Blake Anderson (American football)

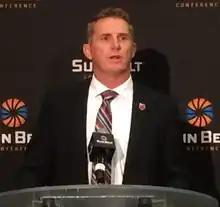
Anderson at the 2015 Sun Belt Media Day

Blake Robert Anderson (born March 24, 1969) is an American football coach and former player who is currently serving in his second stint as offensive coordinator at the University of Southern Mississippi. Anderson previously served as the head coach at Utah State University from 2021 to 2023, Arkansas State University from 2014 to 2020, the offensive coordinator at the University of North Carolina from 2012 to 2013, and the offensive coordinator, run game coordinator and quarterbacks coach at Southern Miss from 2009 to 2011.